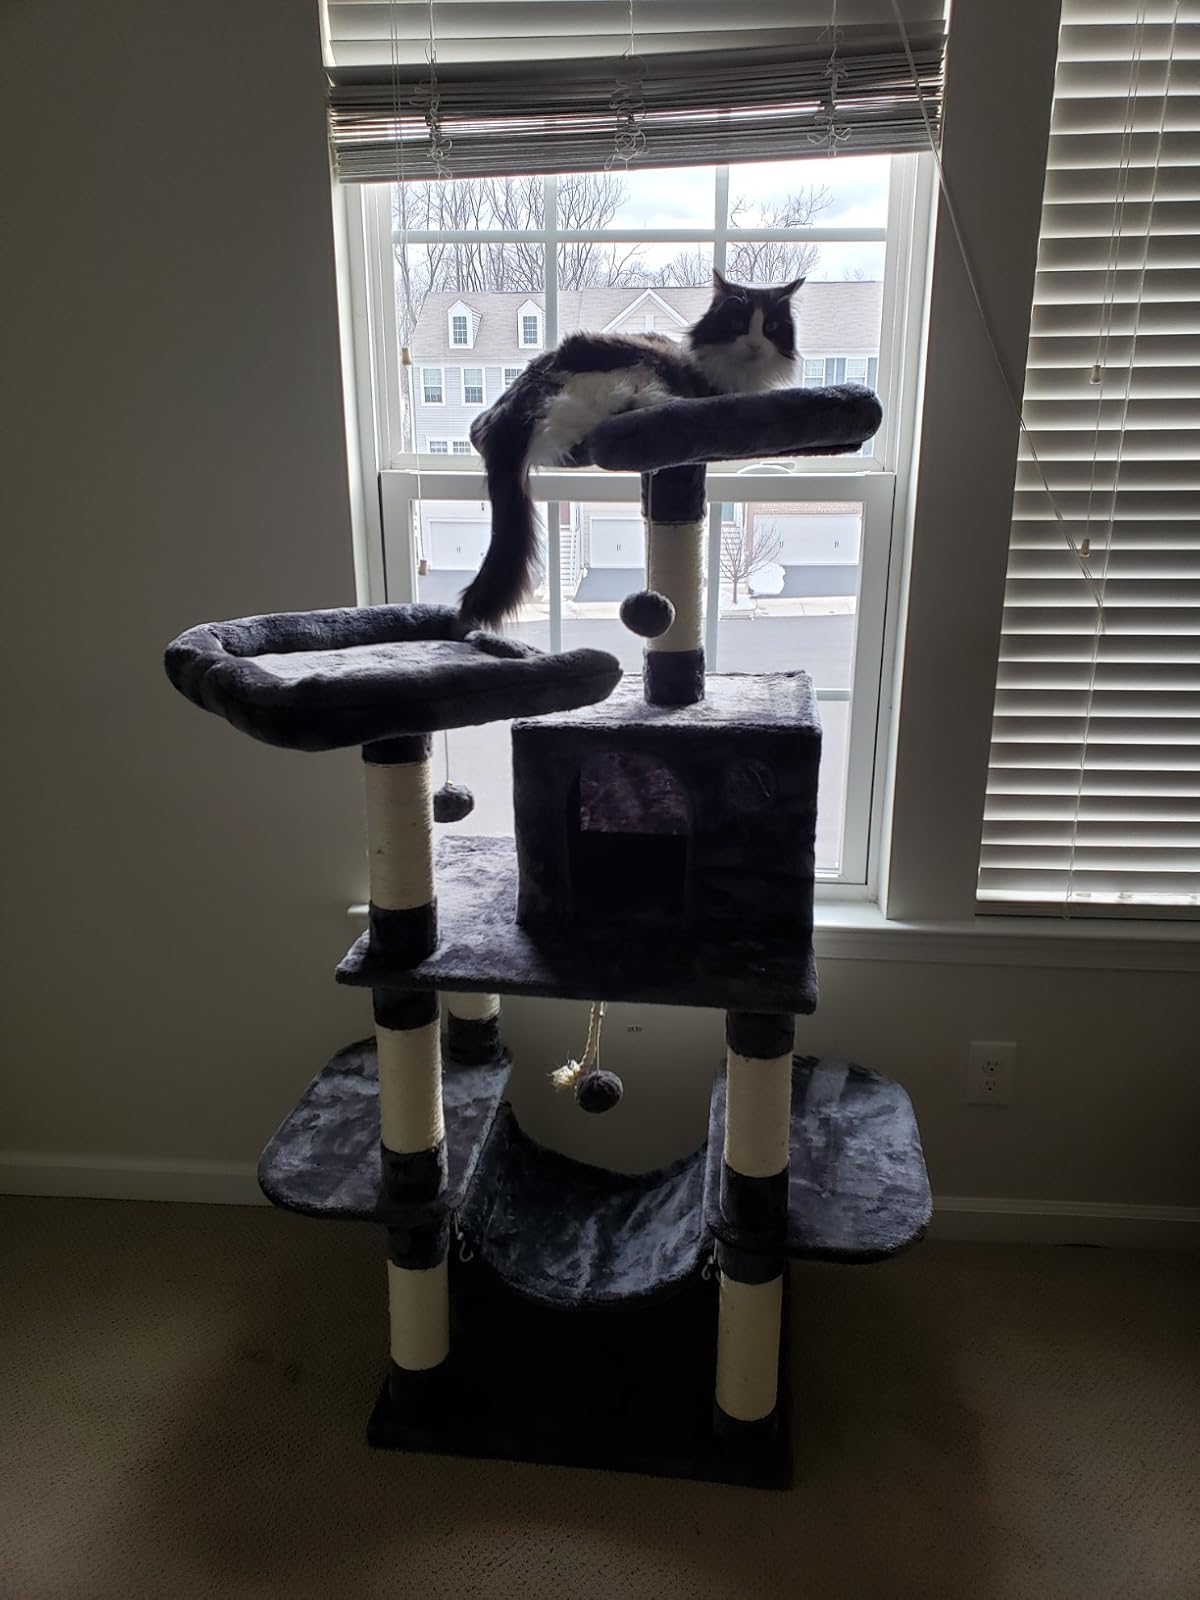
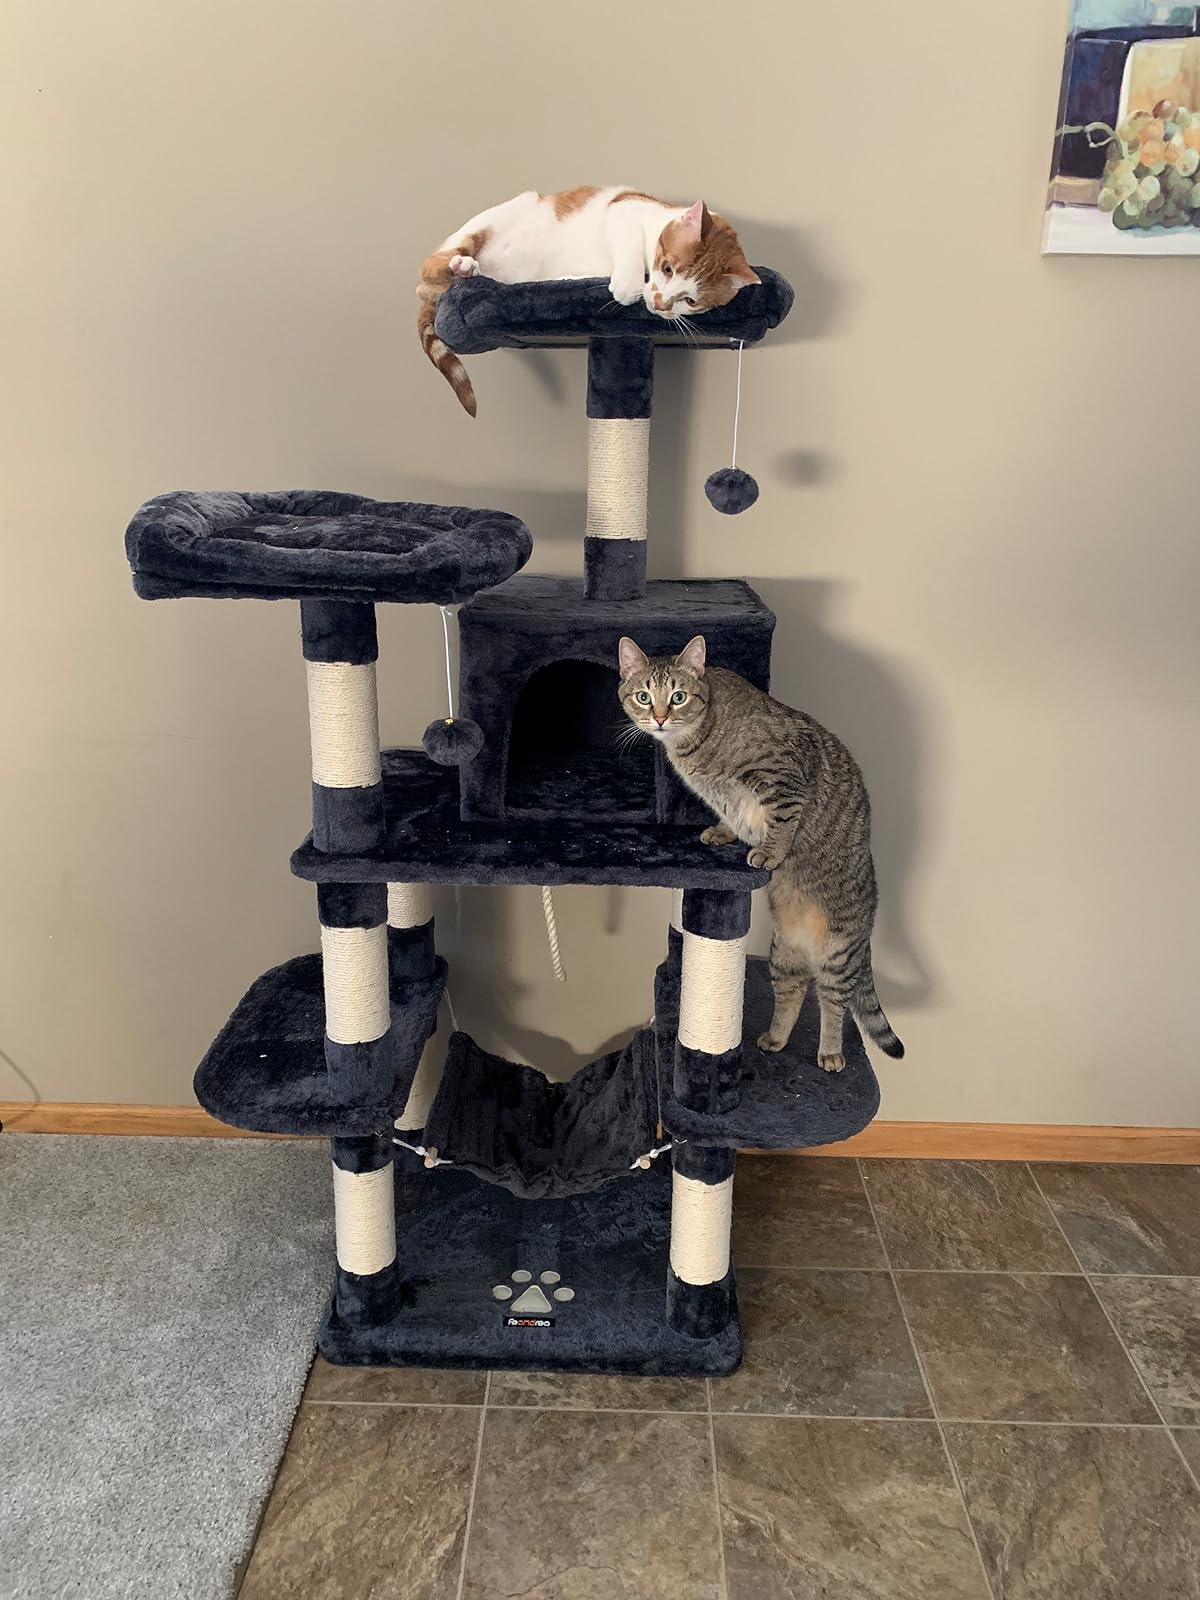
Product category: items_cat tree
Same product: yes